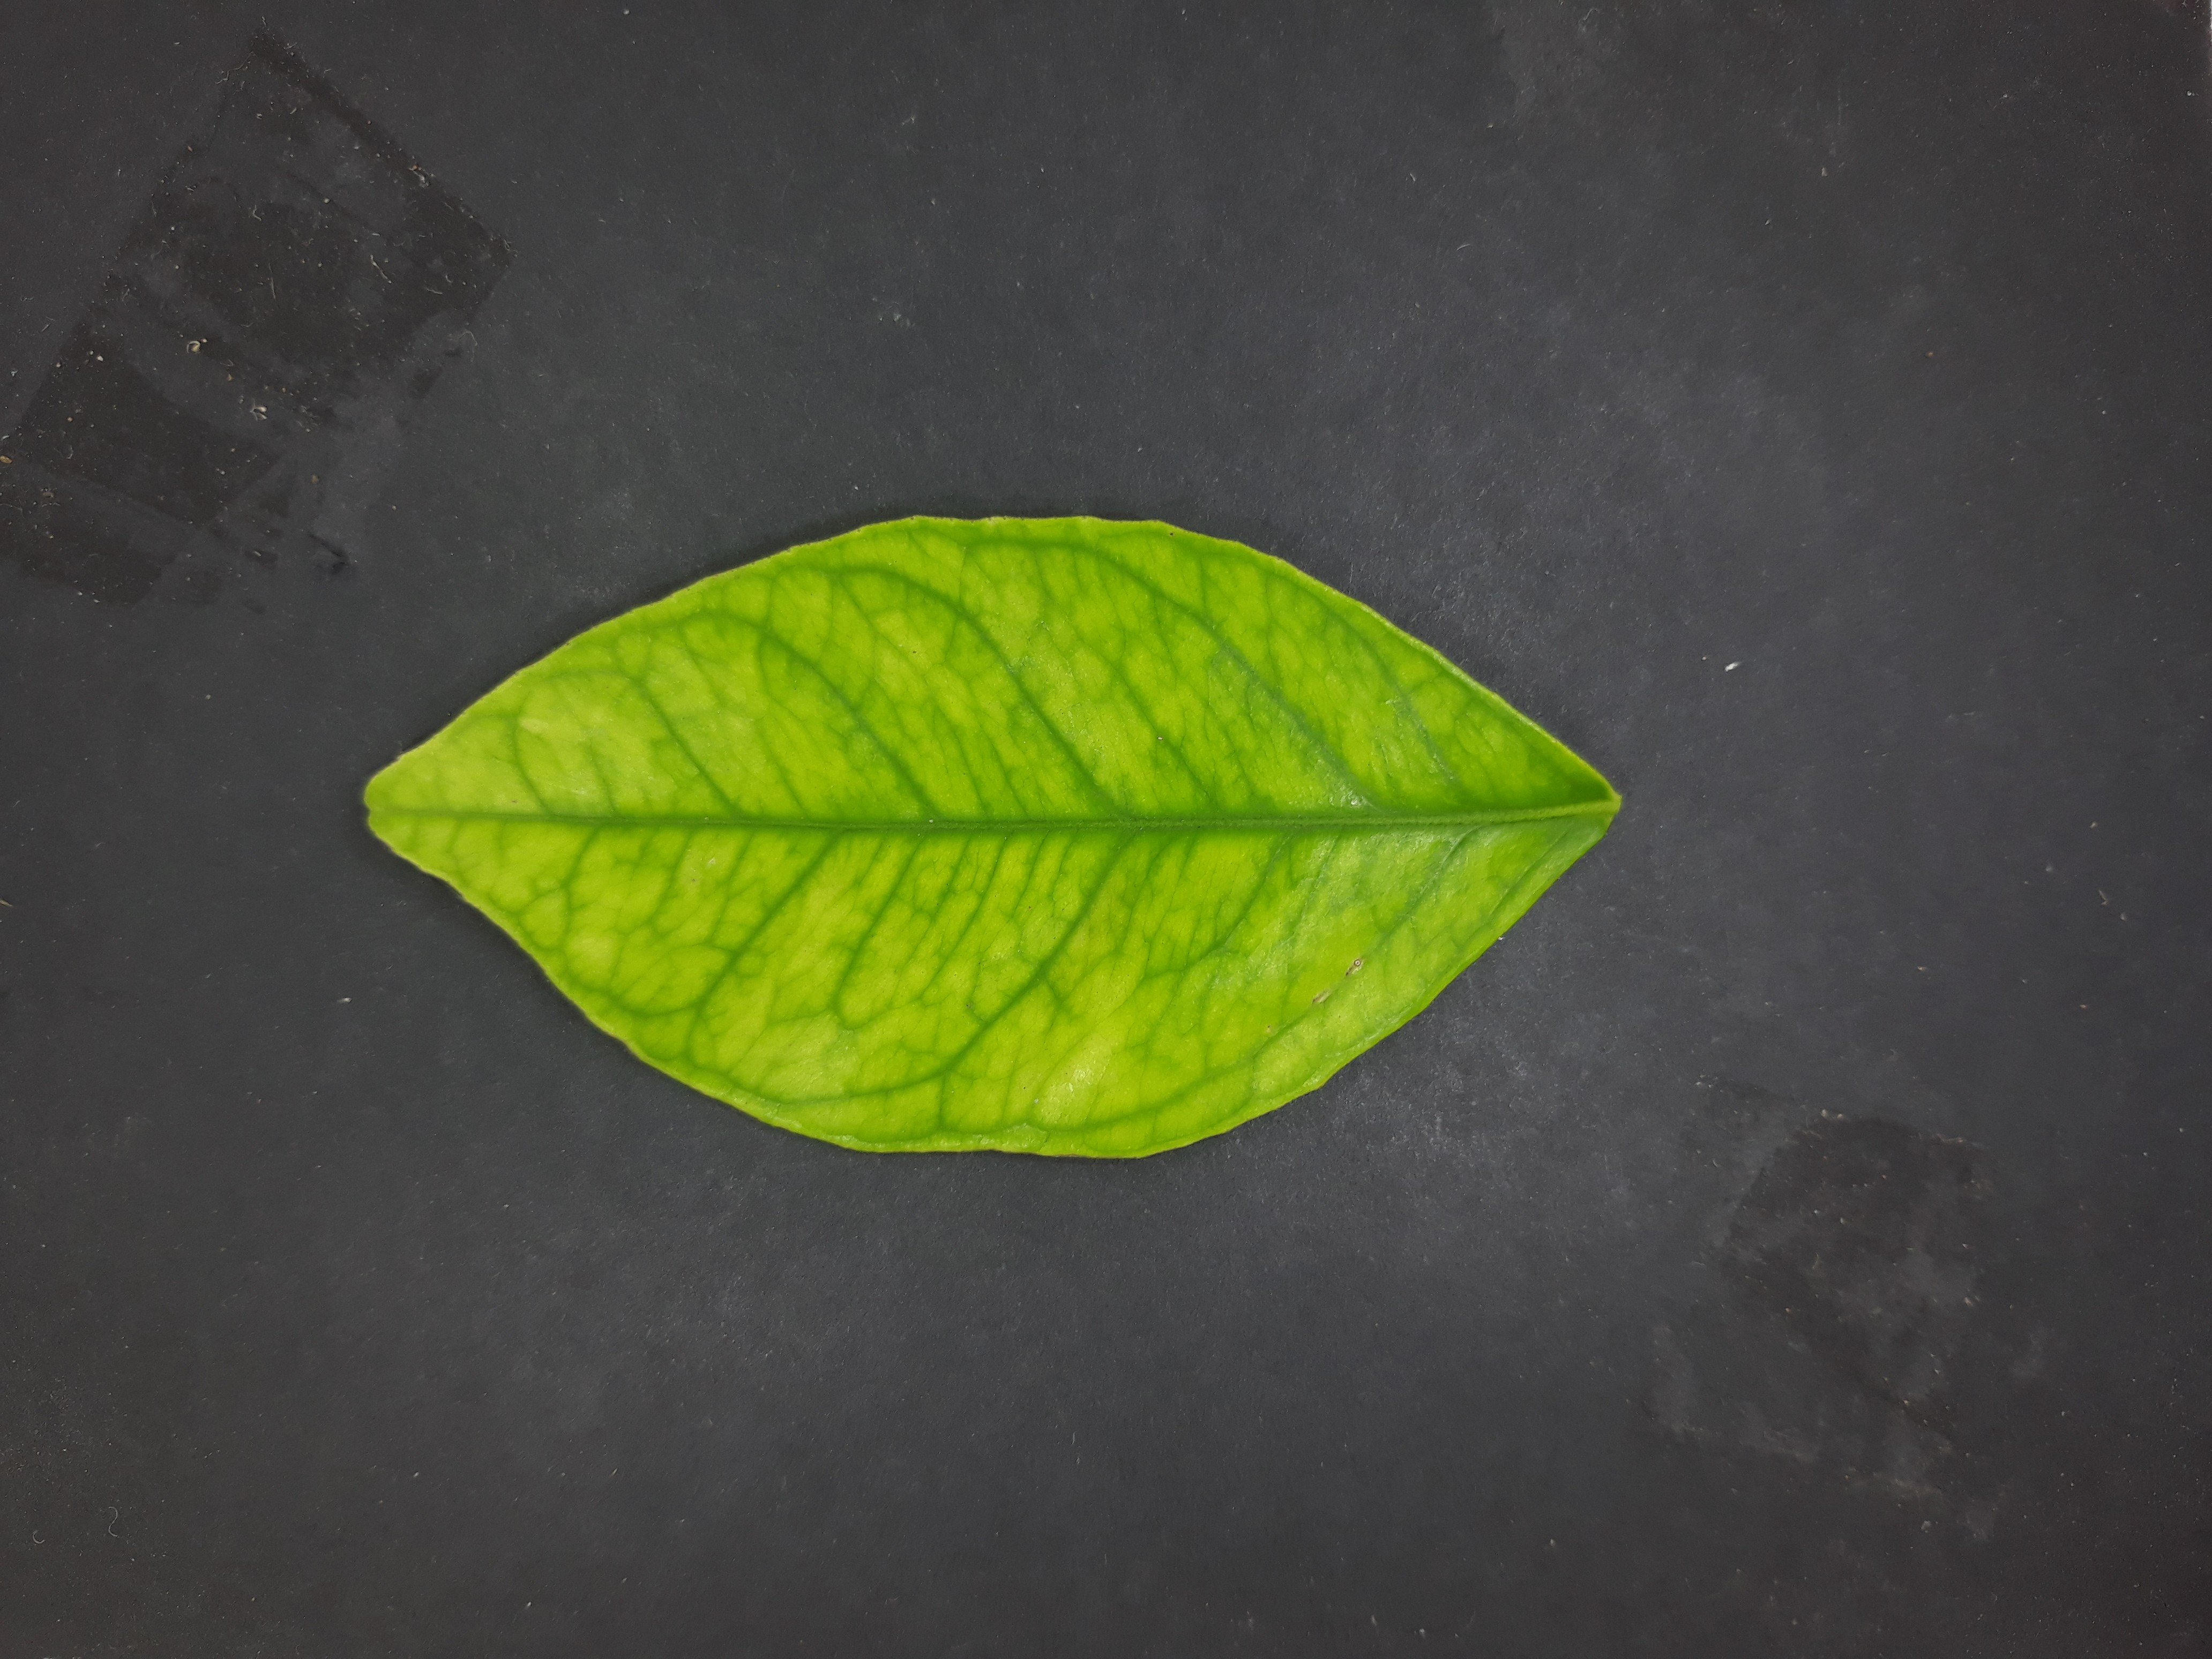
Label: Iron deficiency (Fe)